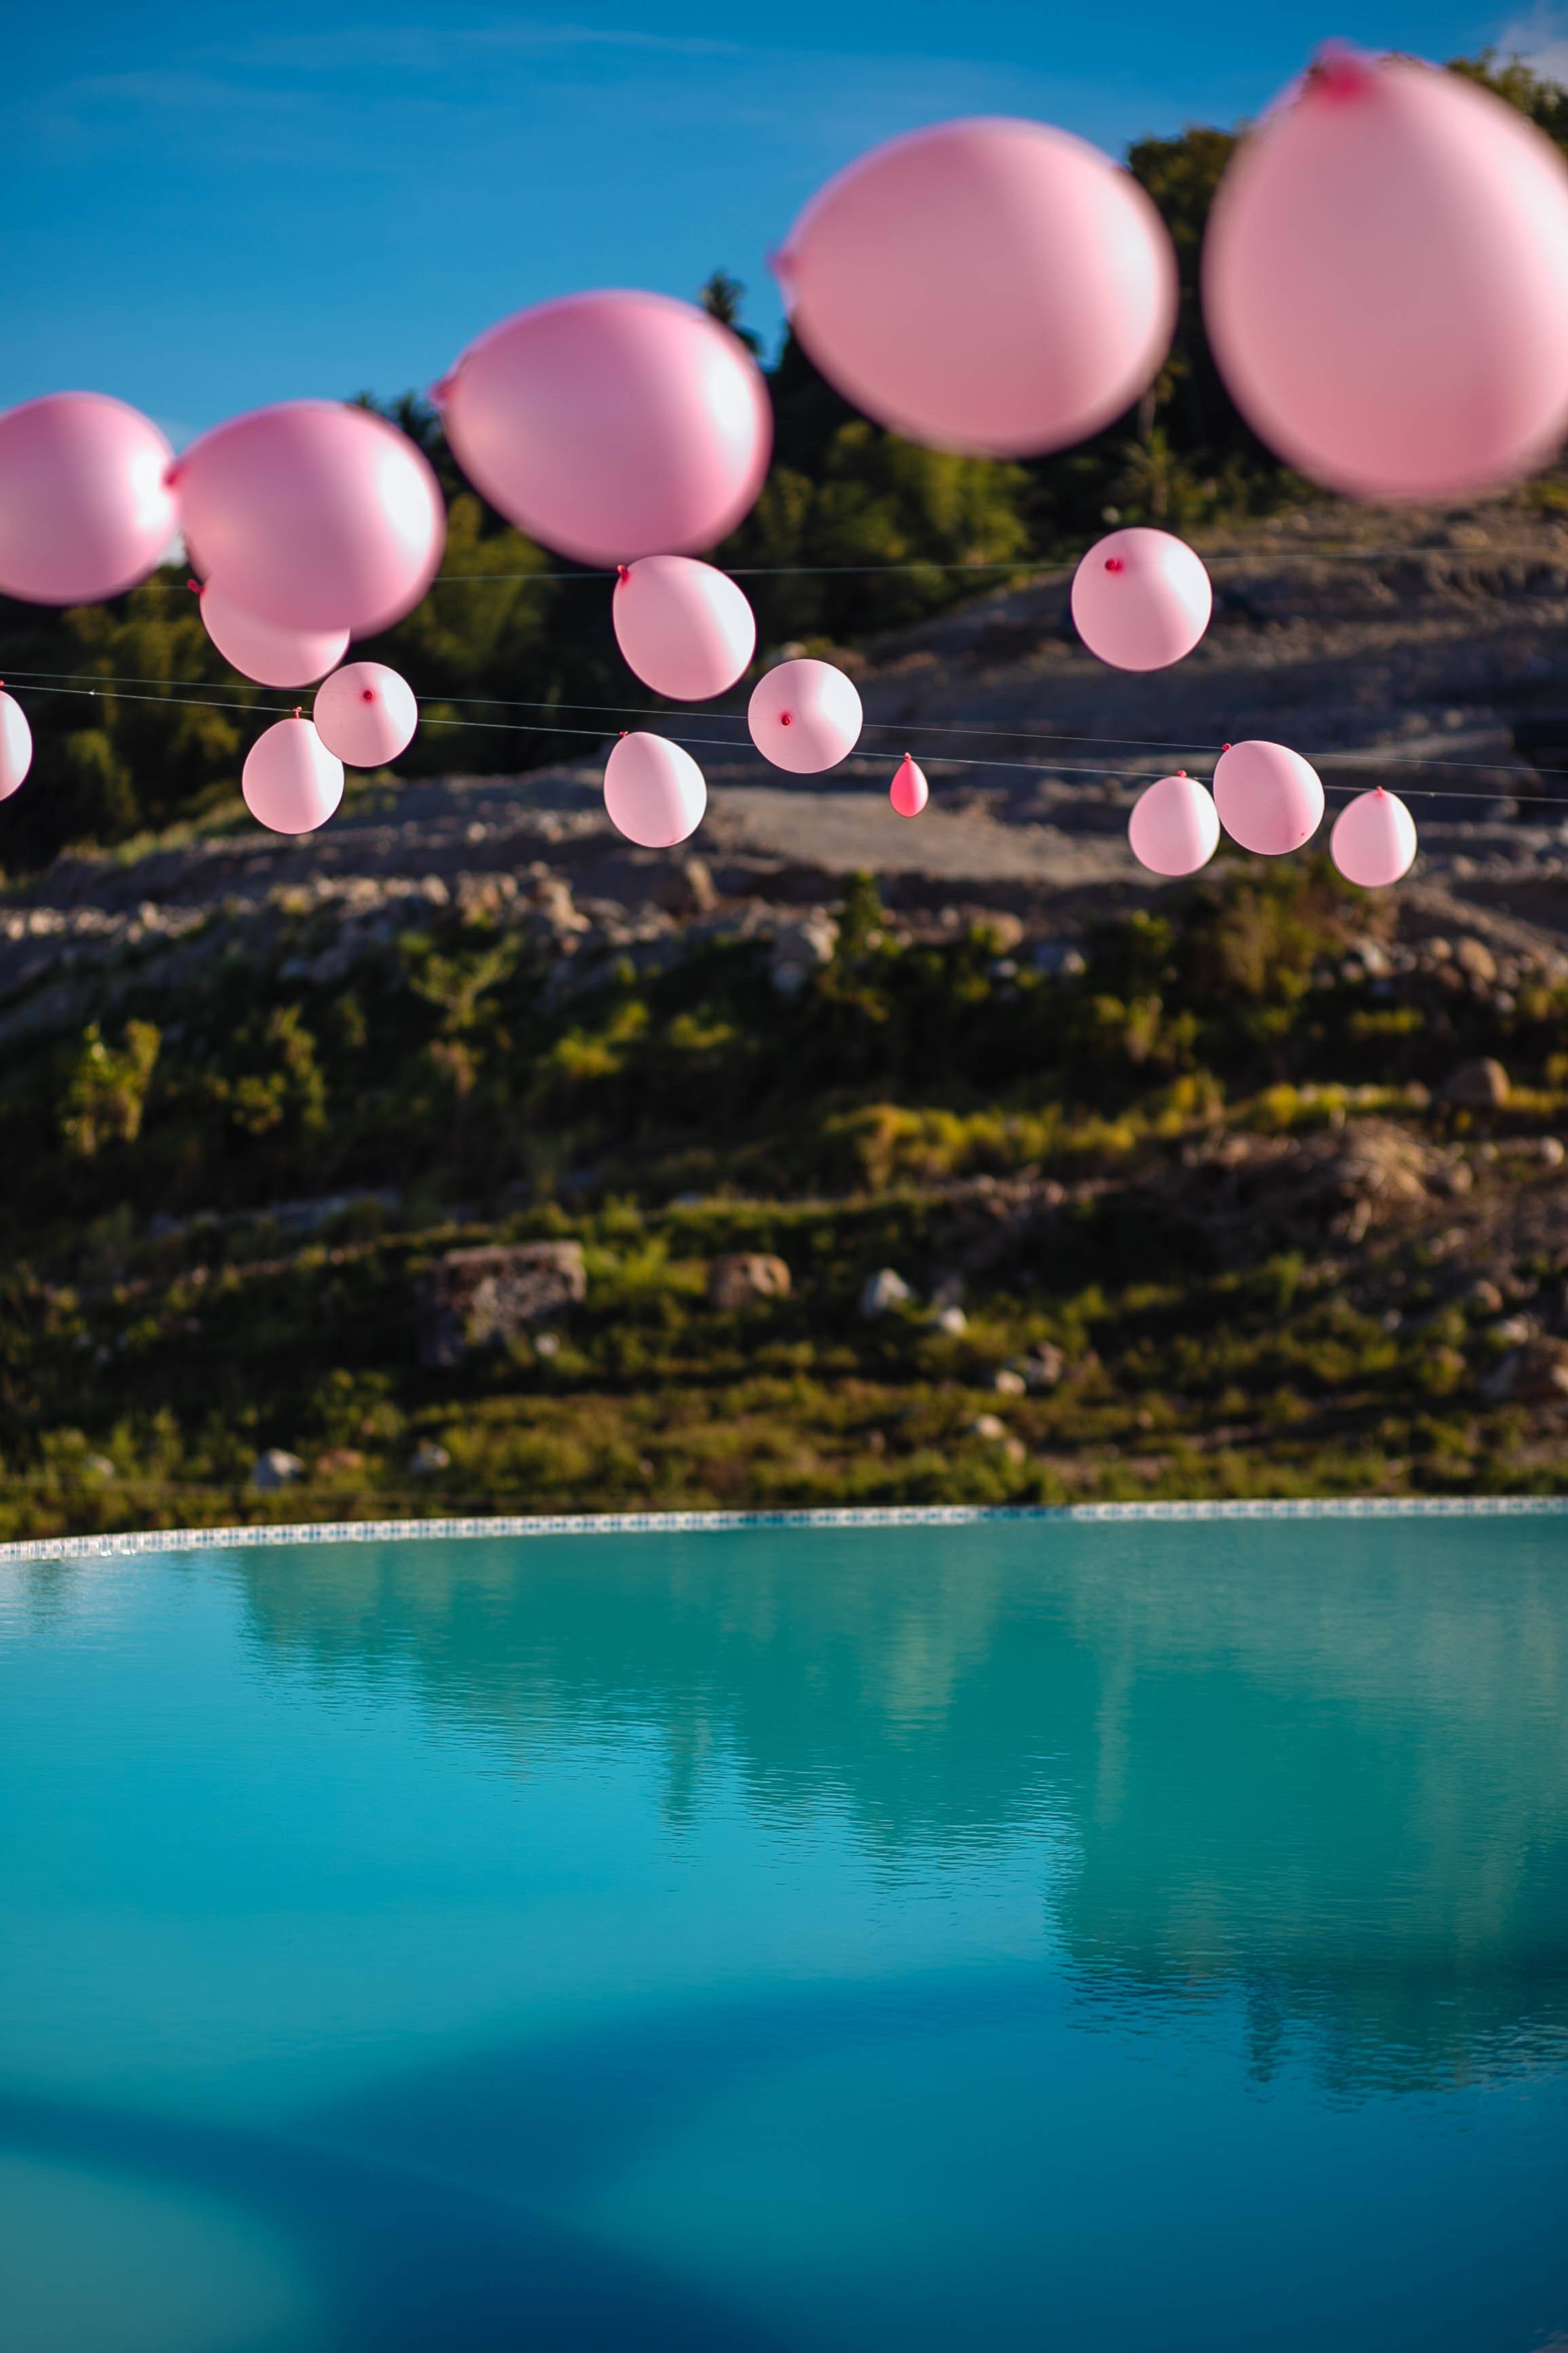
blue, pink, sky, balloon, reflection, water, party supply, turquoise, cloud, tree, architecture, spring, summer, grass, Colorfulness, flower, plant, leisure, magenta